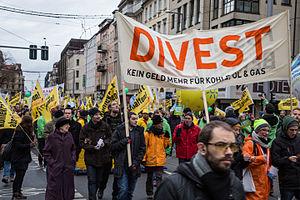
Le désinvestissement des énergies fossiles est l'élimination des placements des entreprises impliquées dans l'extraction de combustibles fossiles, dans le but de réduire le réchauffement climatique en s'attaquant à ses causes.